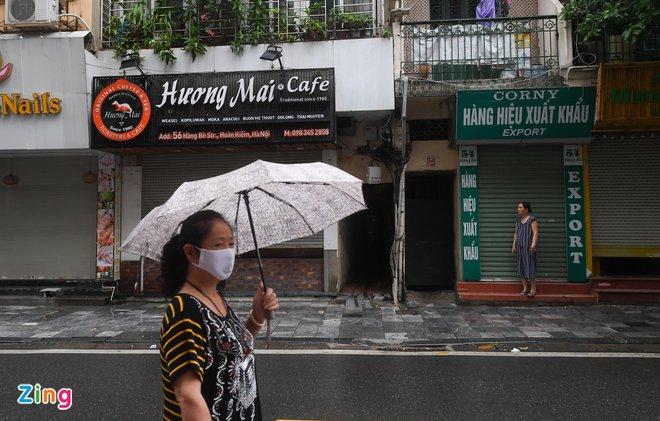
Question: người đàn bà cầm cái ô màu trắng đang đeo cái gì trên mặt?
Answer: bà ấy đeo khẩu trang